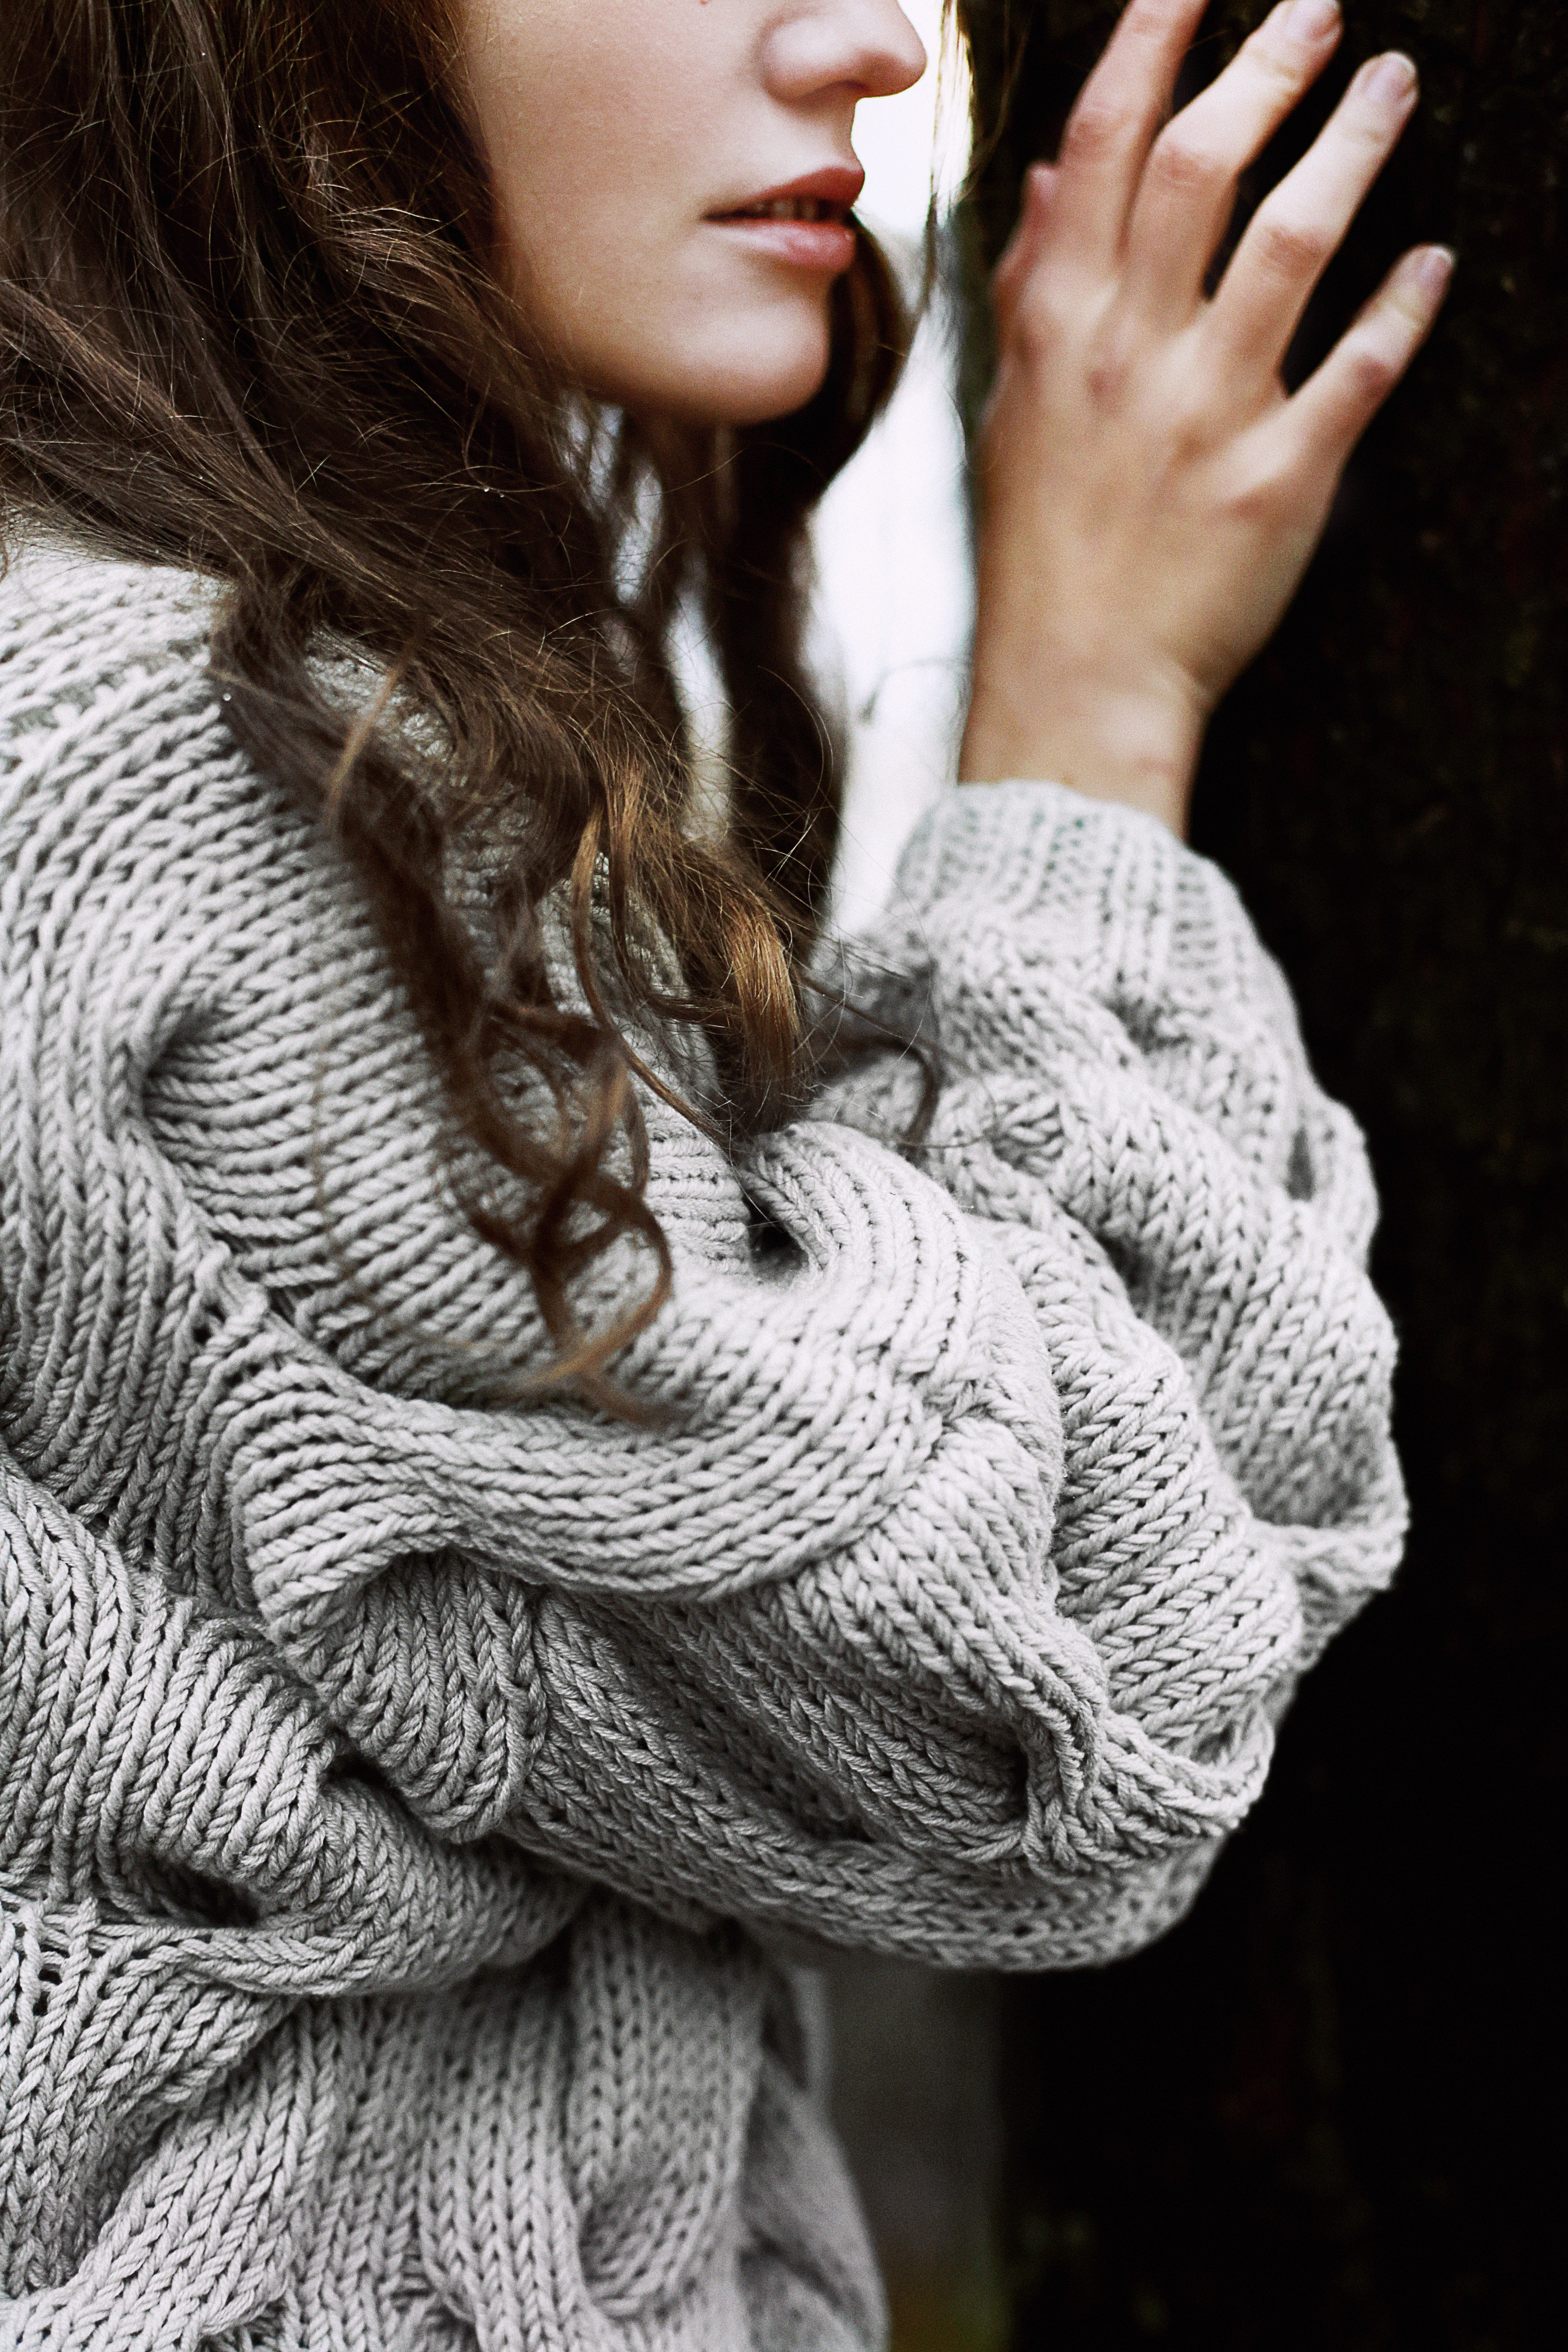
scarf, outerwear, wool, knitting, girl, neck, woolen, crochet, sweater, fur, long hair, photo shoot